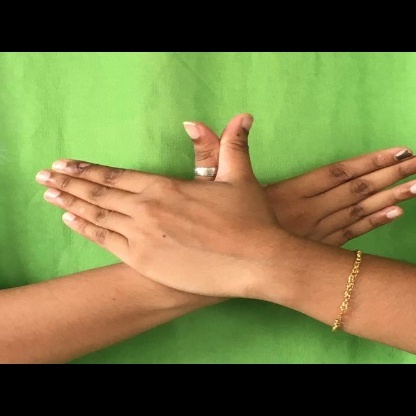
Mudra: Garuda